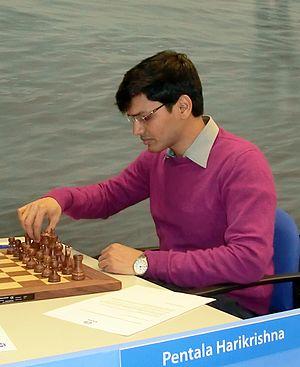
Pentala Harikrishna est un grand maître indien du jeu d'échecs.